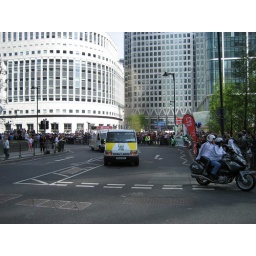
race car and timer near jubilee place - flora london marathon